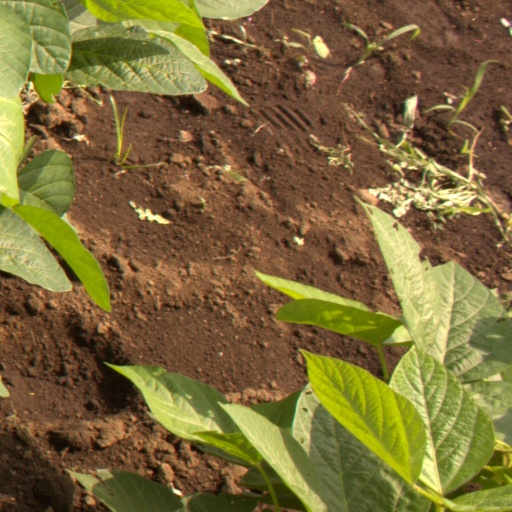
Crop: soybean